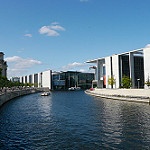
Label: buildings